Paolo Maldini

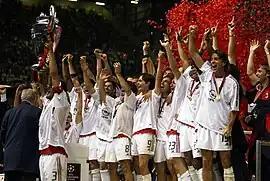
Maldini lifting the European Cup for Milan after winning the 2003 UEFA Champions League final

Milan again became a dominant force in Italy and in Europe under Carlo Ancelotti. In the 2001–02 season, Milan finished in fourth place, qualifying for the Champions League, and also reached their best ever finish in the UEFA Cup, losing in the semi-finals. In 2002, Maldini was awarded the Premio Nazionale Carriera Esemplare "Gaetano Scirea", for his career achievements and personality. The following season, Maldini lined up with Alessandro Nesta, Alessandro Costacurta and Cafu, who, along with Jaap Stam during the 2004–05 season, formed a formidable defensive lineup in Italy and in Europe. Milan finished third in Serie A, but Maldini won the first Coppa Italia of his career, defeating Roma in the final. On 15 March 2003, he made his 500th appearance in Serie A.